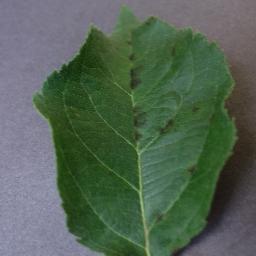
Label: Apple___Apple_scab